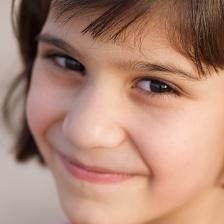
Label: faces